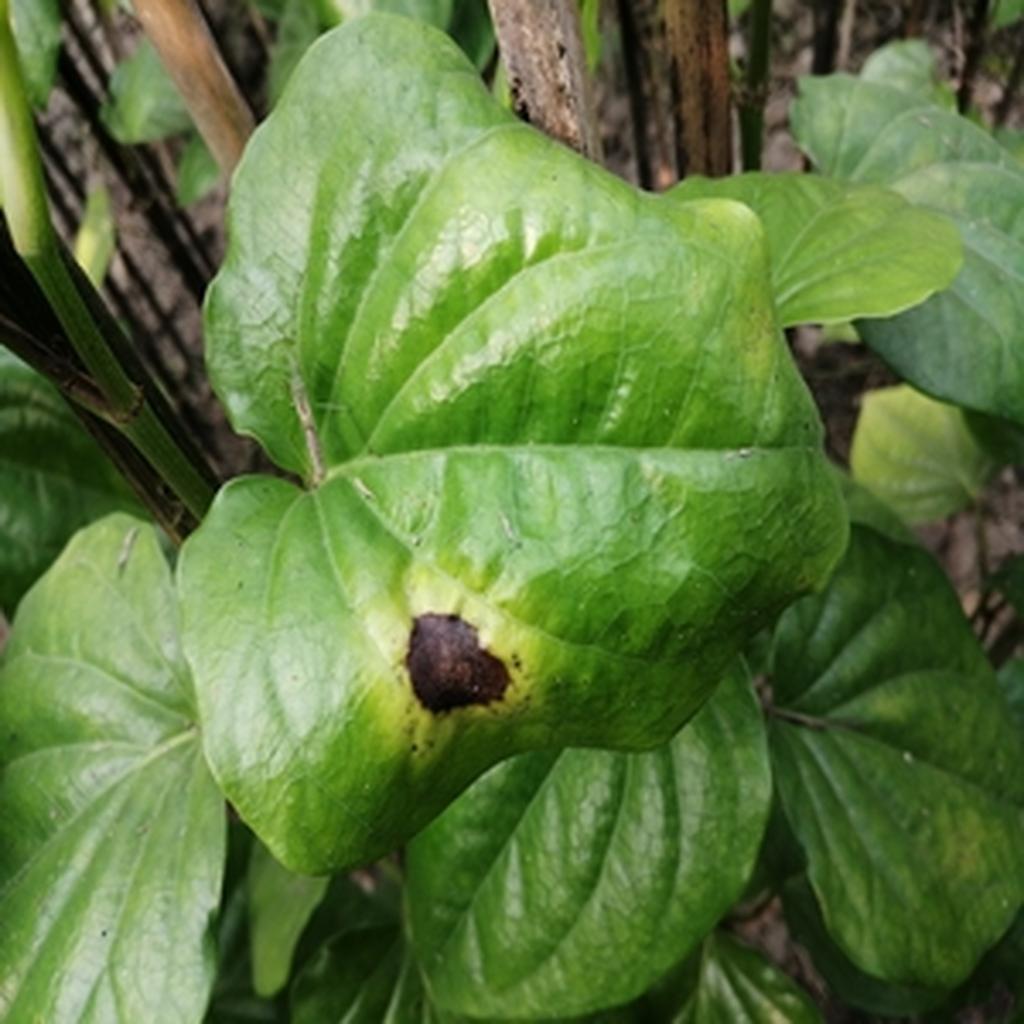
Label: Leaf_Rot